Australian Army during World War II

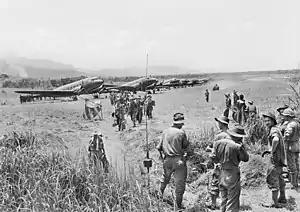
Troops of the 2/16th Battalion disembark from Dakota aircraft at Kaiapit.

Throughout the fighting in Papua, most of the Australian personnel captured by Japanese troops were murdered. In response, for the remainder of the war Australian soldiers generally did not attempt to capture Japanese personnel and aggressively sought to kill their Japanese opponents including some that had surrendered. Following the defeats in Papua and Guadalcanal the Japanese withdrew to a defensive perimeter in the Territory of New Guinea. Meanwhile, during the fighting in 1942–43 the Australian Army increasingly developed a tactical superiority over the Japanese in jungle warfare.